Shur River

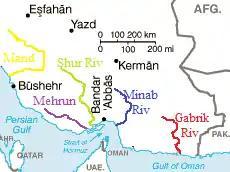
Map of rivers in South Iran

The Shur is a river in southern Iran that flows into the Gulf of Oman in Hormozgan.